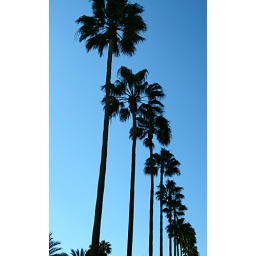
Palm trees against a clear blue sky